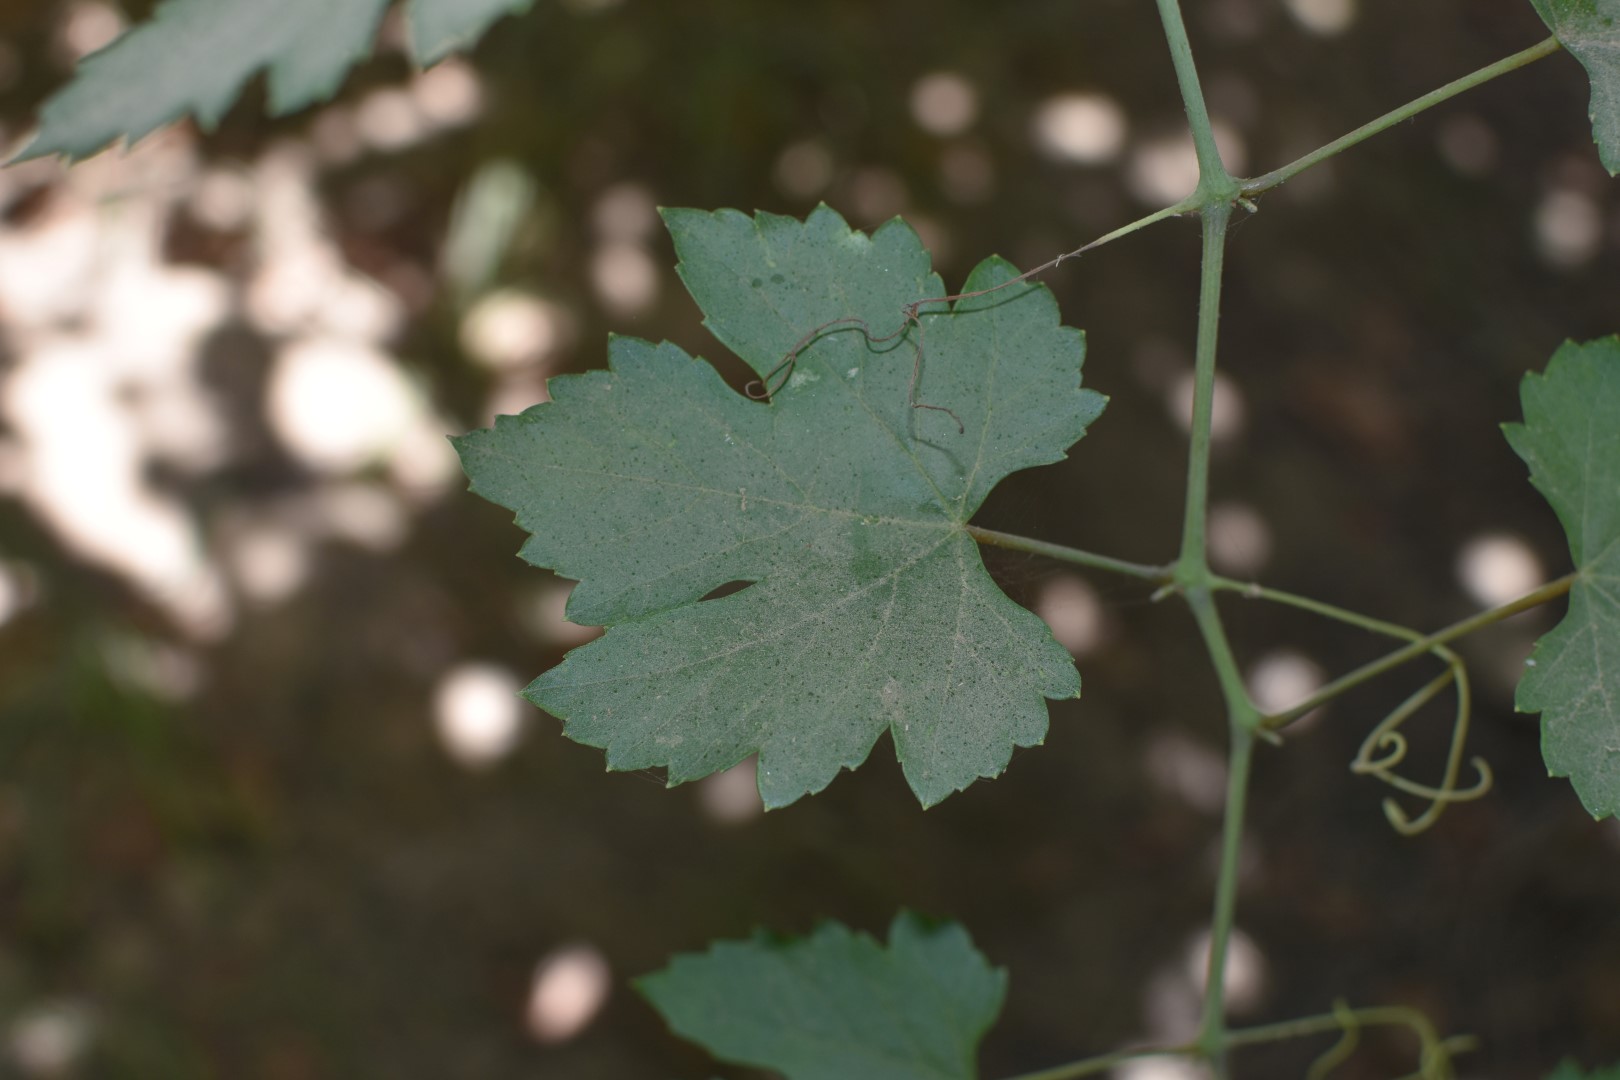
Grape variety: Halawani